Apollinaire de Kontski

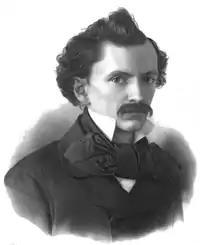
Apollinaire de Kontski (Polish: Apolinary Kątski)

He was born in Warsaw (some sources say incorrectly Kraków) as Apolinary Kątski, the youngest of five musical siblings who all used the name "de Kontski" professionally, and the only one who was not a pianist. Their father tried to have them all recognised as "wunderkinder".